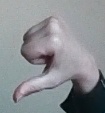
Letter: waw